Canon EOS flash system

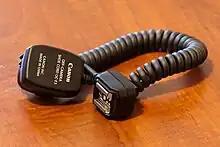
Canon OC-E3 Off-Camera Shoe Cord

Canon currently produces three flash products for macro photography